The Last Door

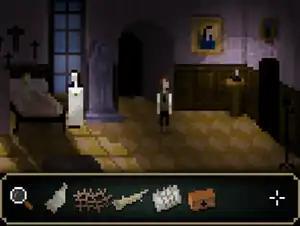
Jeremiah Devitt in a Victorian-era boarding school in Episode 2, with inventory panel visible

As a point-and-click adventure, the player controls the character, moves him through various locations, picks up and uses items to move the story forward, and solves puzzles. Red herrings are rare, with each item generally having a single use. Episodes start out with a number of locked areas, which can be unlocked by finding keys and using other items to expand the explorable world. In episodes 1, 2, and 3 of the Season 2 a larger, map based world was introduced, giving players the ability to open a map to travel to different regions or areas of the overall map, and then being able to explore the area selected on foot. This feature is absent in the final instalment of Season Two, "Beyond the Curtain."